Qingdao

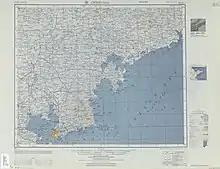
Qingdao (labeled CH'ING-TAO (TSINGTAO) ) (1954)

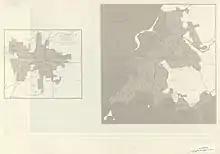
Map including Qingdao (labeled as CH'ING-TAO (TSINGTAO))

The sub-provincial city of Qingdao has seven districts (区; qū) and three county-level cities (市; shì):Qingdao City, located in Shandong Province, China, is a prefecture-level city with several aliases, including "Island City" and "Jiaozhou Bay". Qingdao is a vice-provincial-level city, a separately listed city, and recognized as a major city.